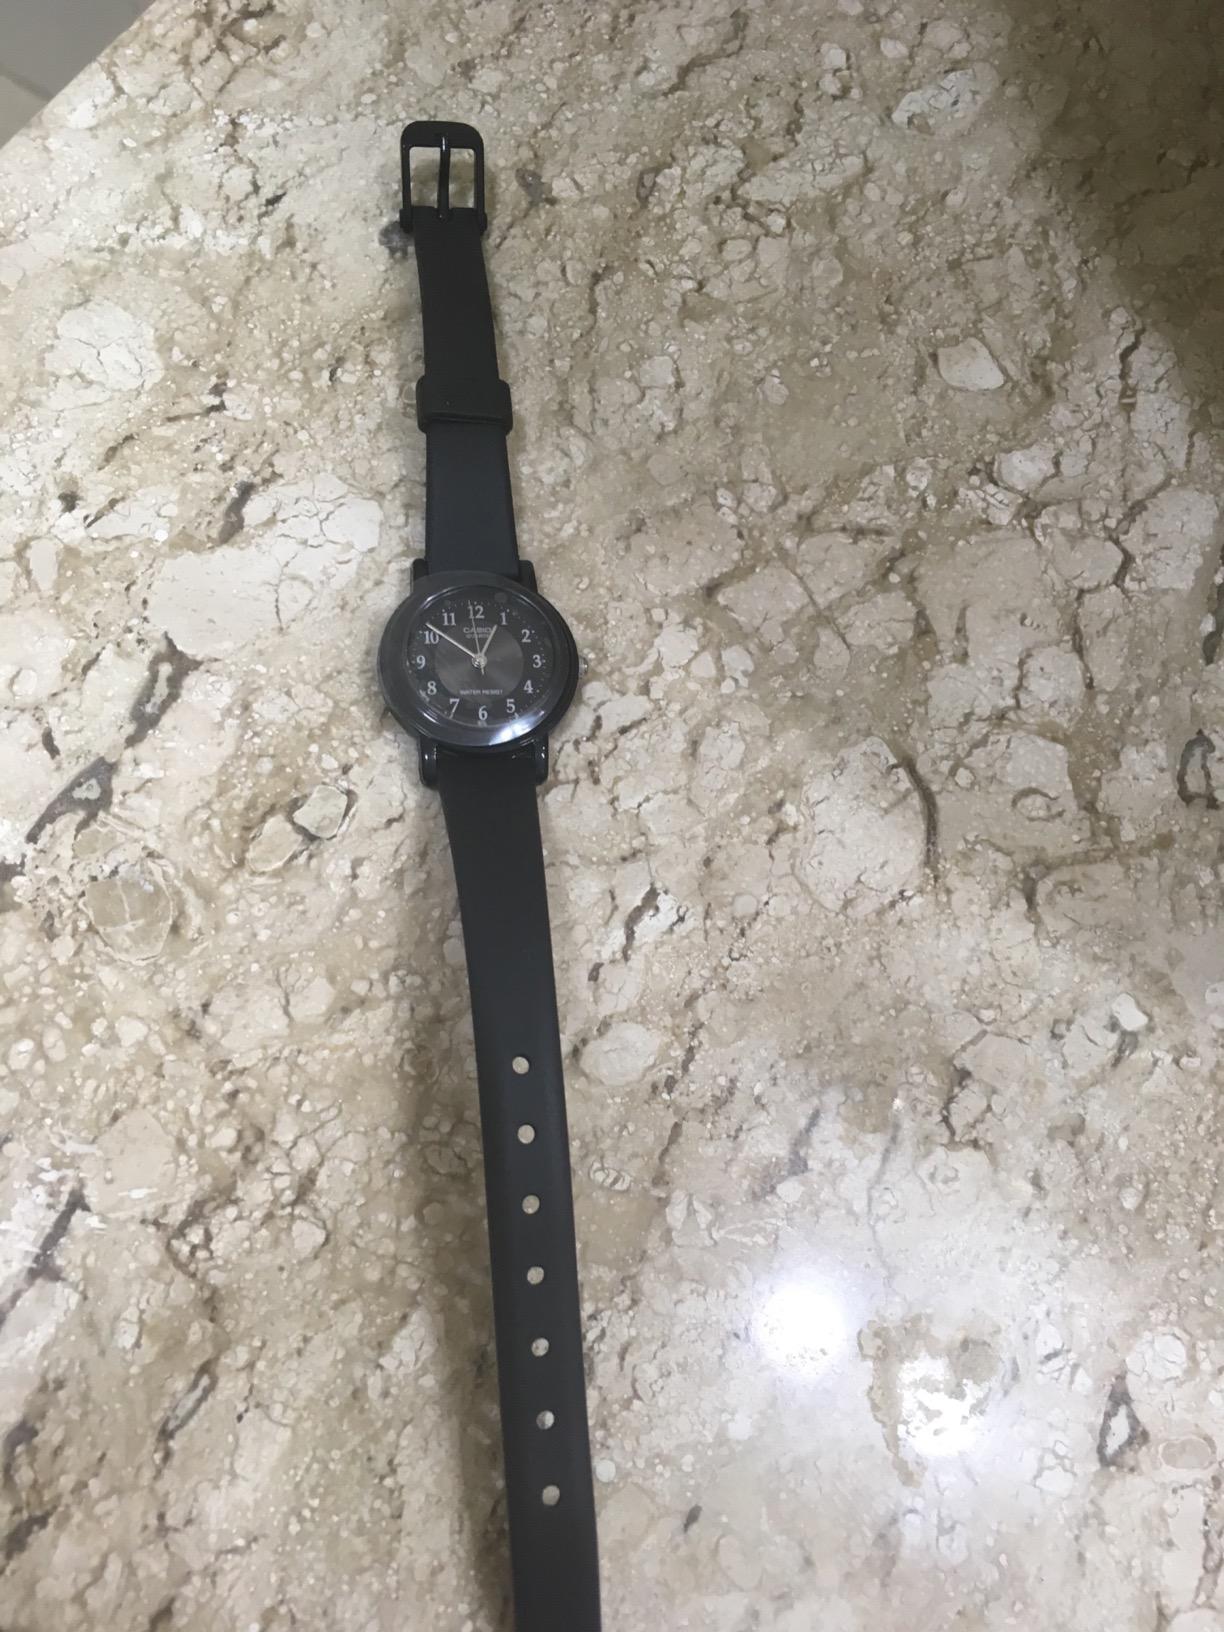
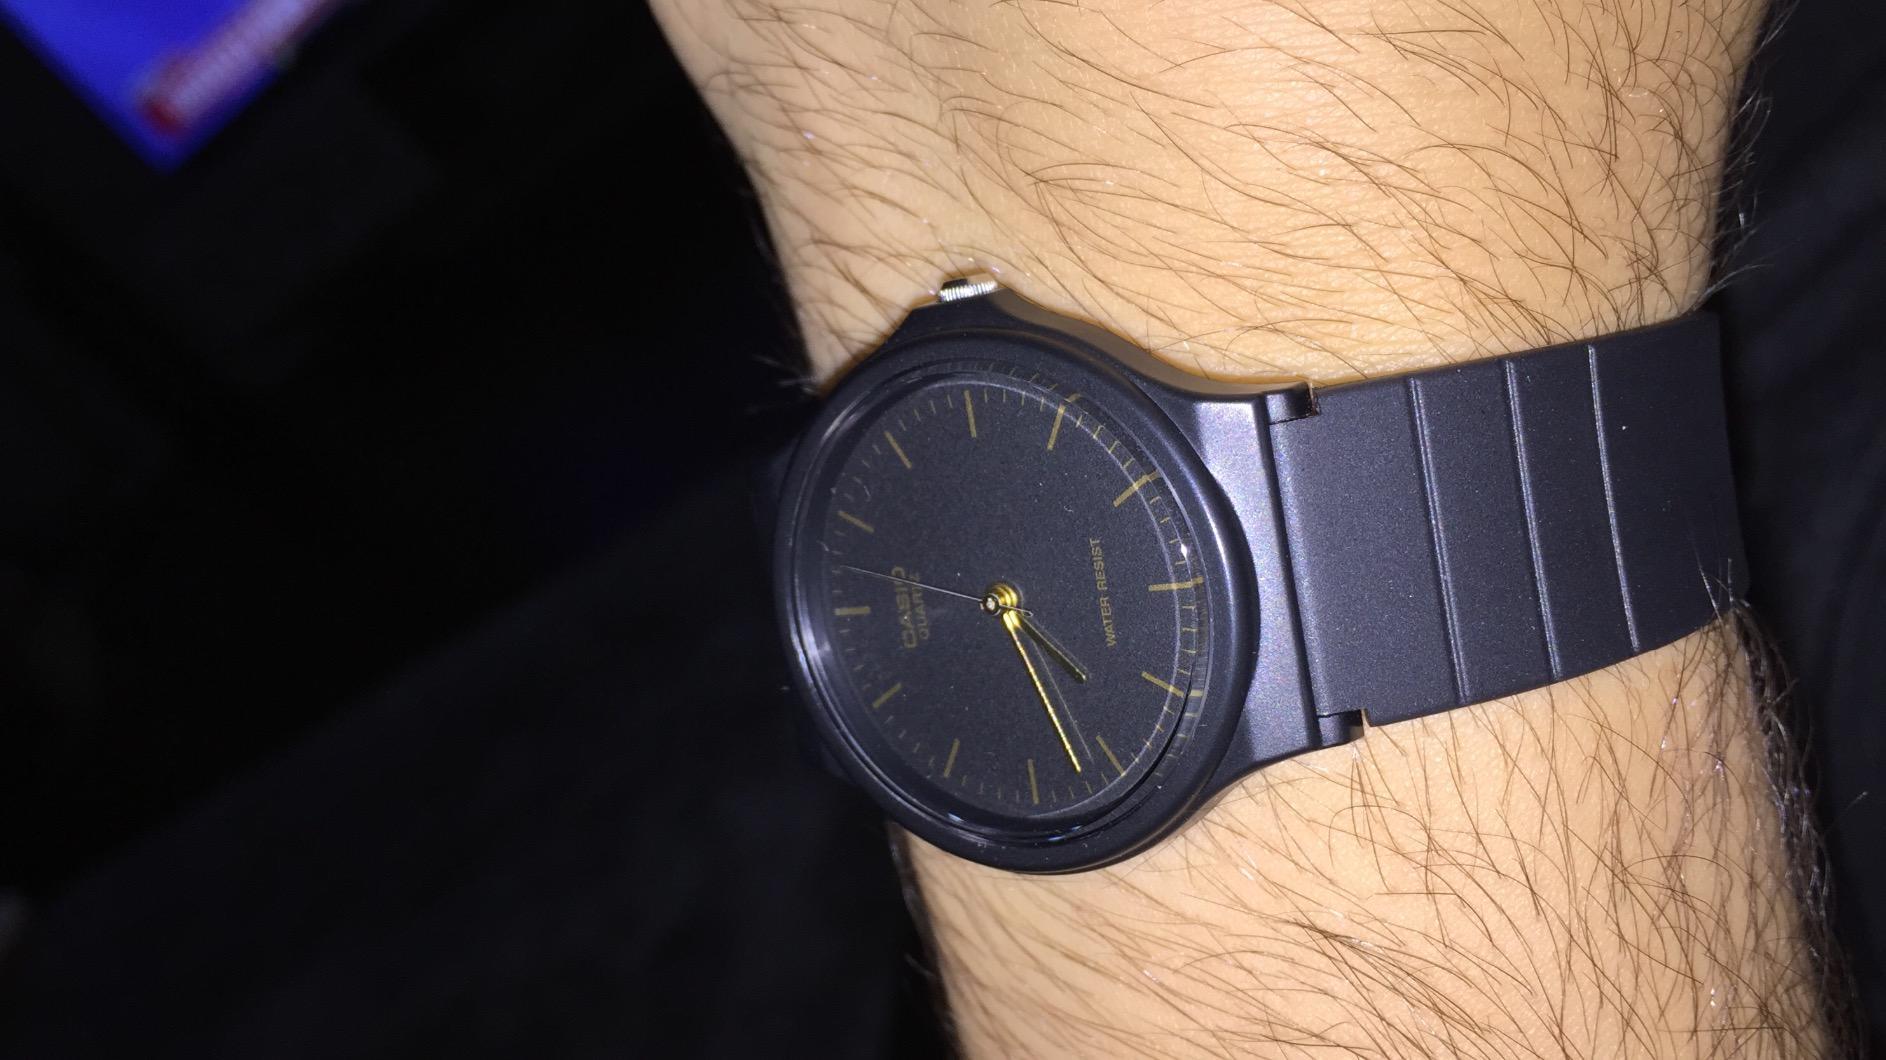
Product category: accessories_watch
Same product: no